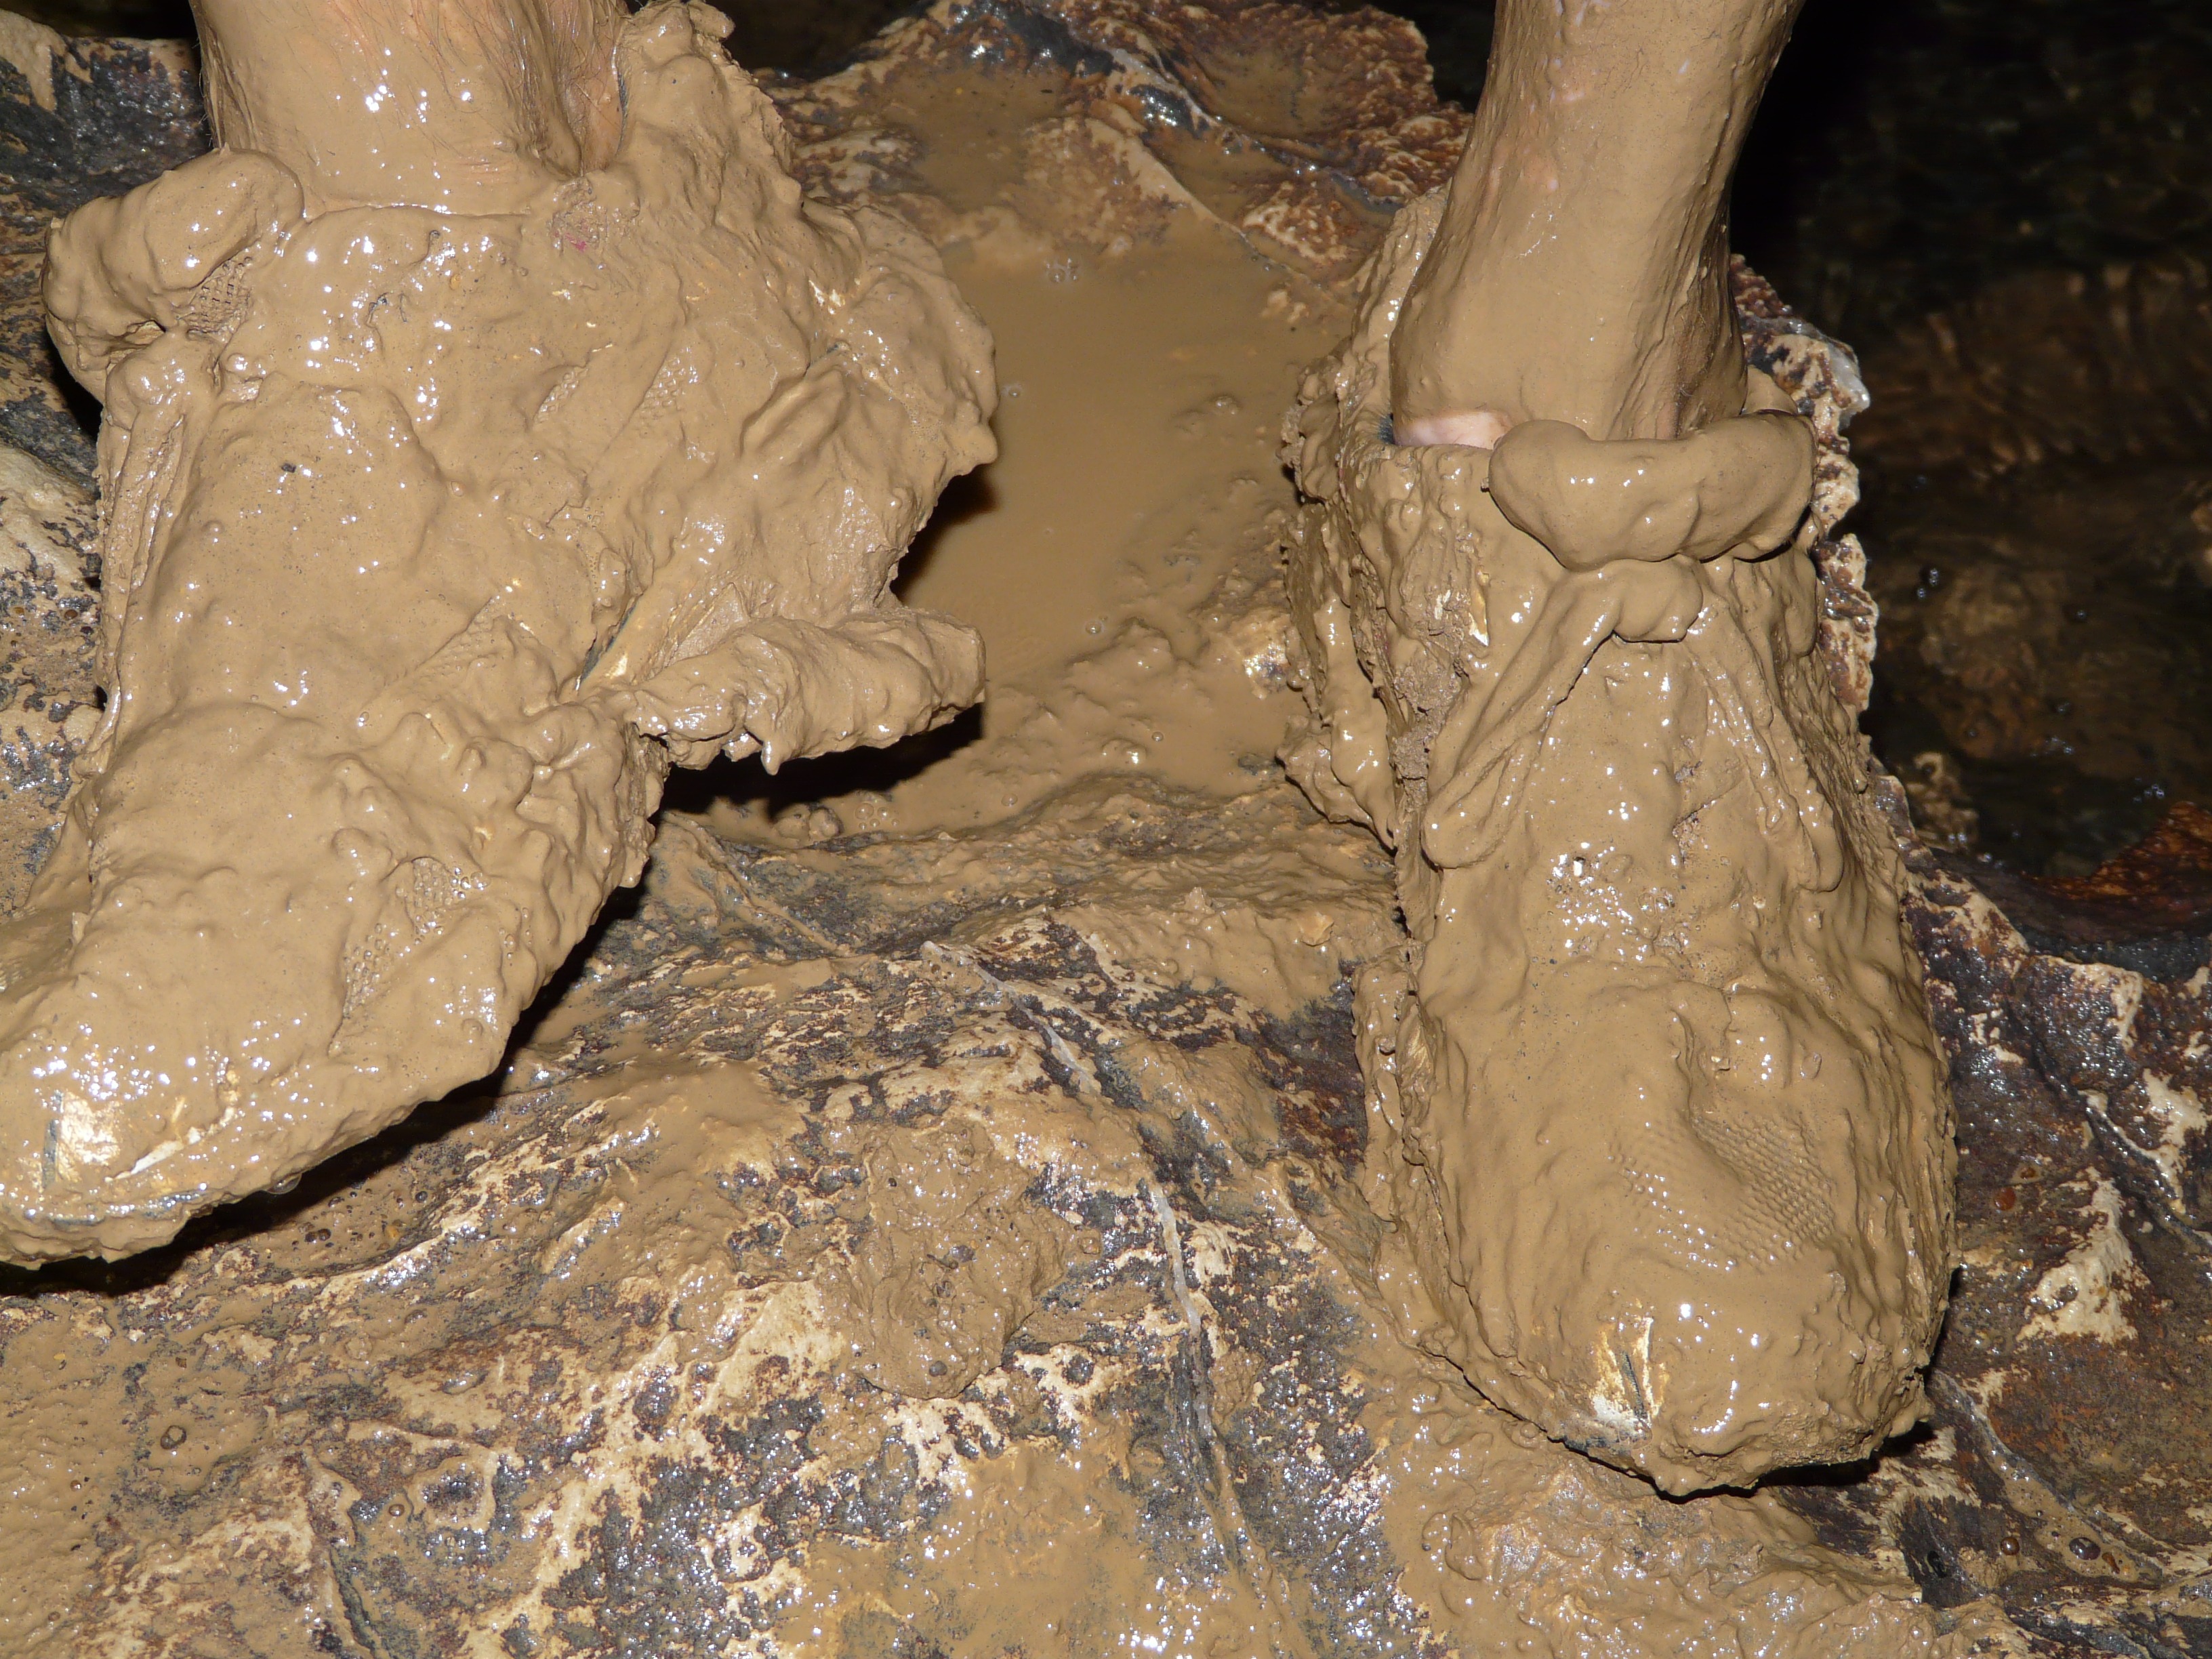
sand, feet, formation, cave, mud, dirty, material, shoes, sculpture, art, geology, temple, clay, carving, caving, ancient history, speleology, cavers